Nahal Og

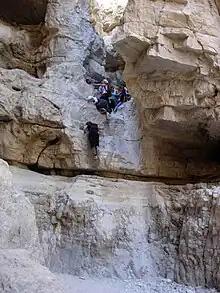

On the course of the wadi are the ruins of the Monastery of Theoctistus, known in Arabic as Deir Muqallik. They are hard to access, being situated quite high on the steep northern bank of the wadi at the spot where the valley deepens, turning into a canyon. According to Byzantine sources, it was established in the 5th century by Euthymius and Theoctistus (for more about the monastery see these two articles). Archaeologists confirm that the main phase of the cave church complex and related structures date back to the 5th-7th century, the monastery's 'golden era', with signs of a far less significant habitation period during the Early-Mid Muslim period in the 7th-11th or 12th century. The cave church complex was established at the beginning of the 5th century, and at the end of the 8th the monastery was deserted.